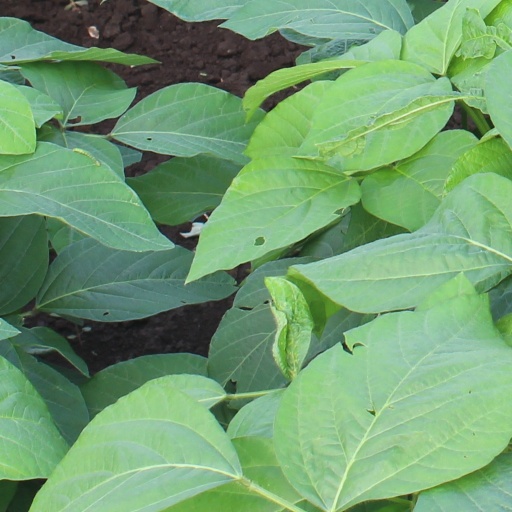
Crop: soybean